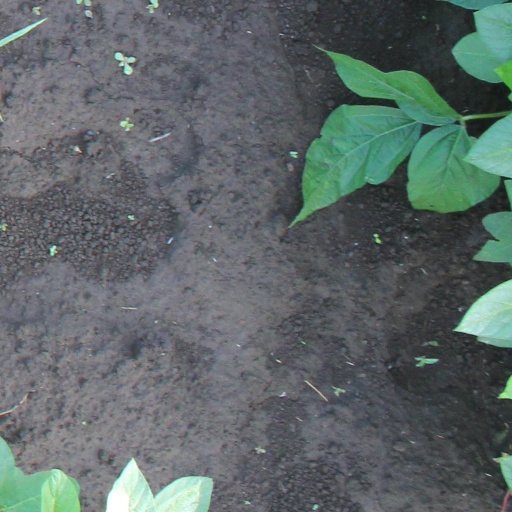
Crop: soybean